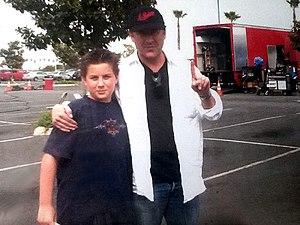
Deran Sarafian est un réalisateur, acteur, producteur et scénariste américain, né le 17 janvier 1958 à Los Angeles.